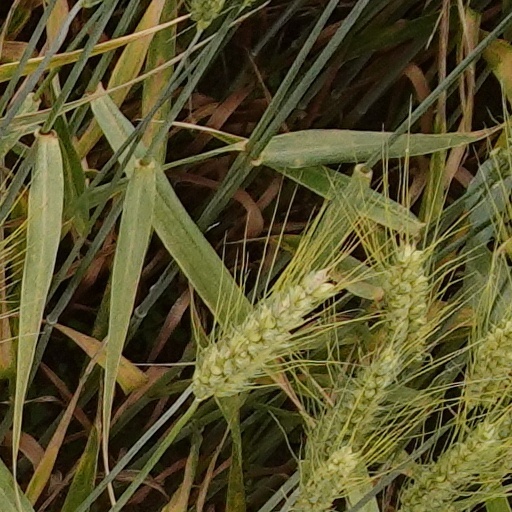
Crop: wheat